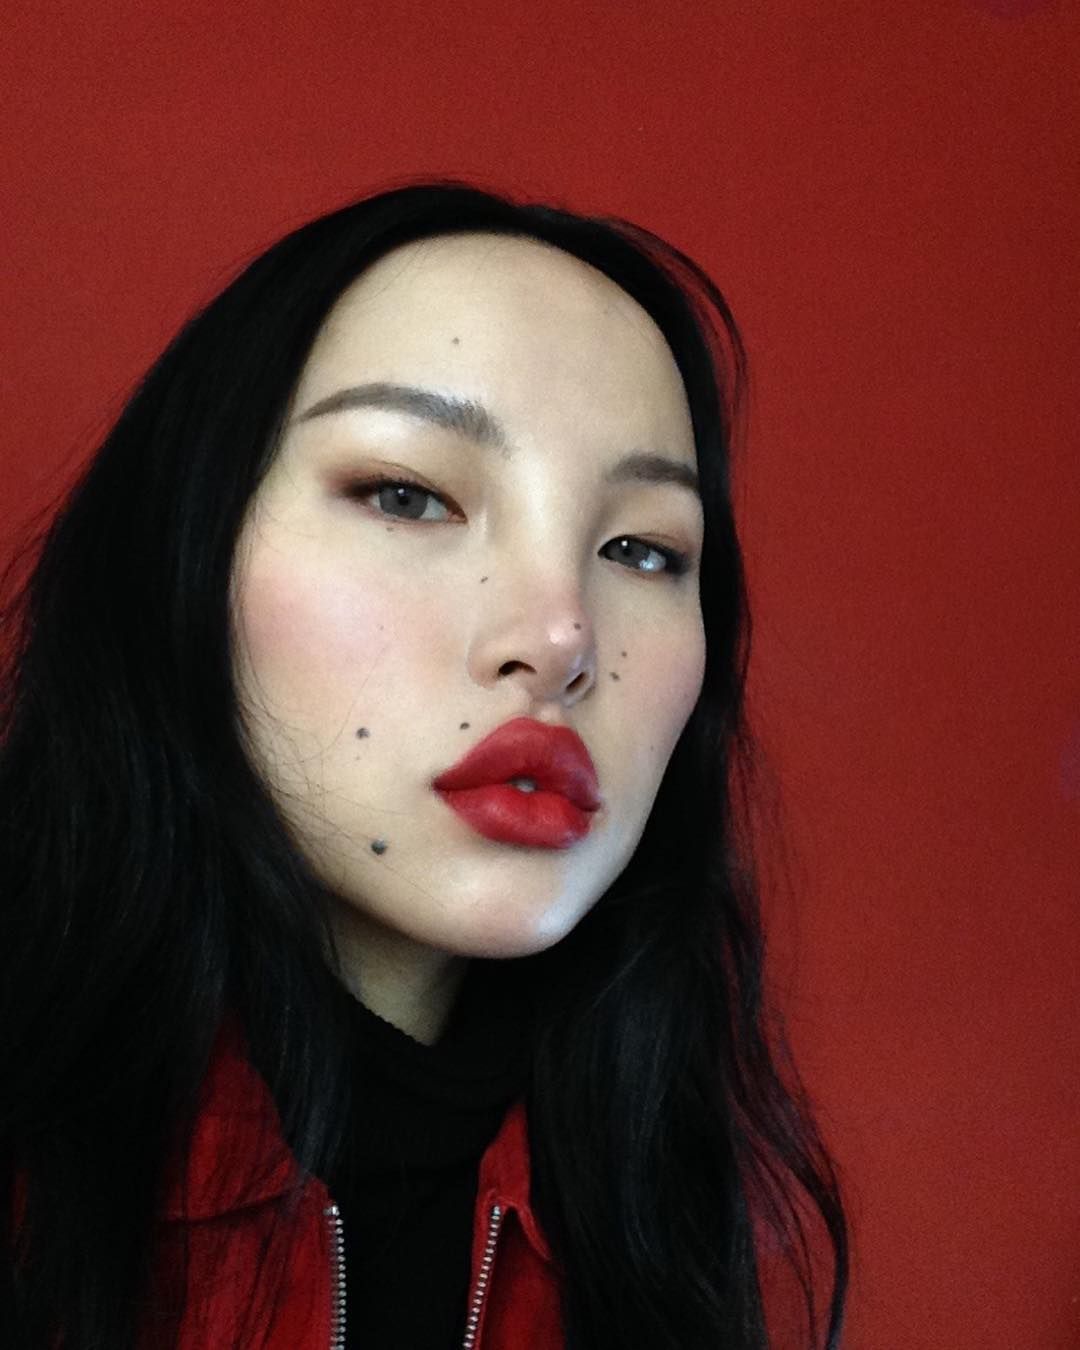
Portrait style: Real Portrait